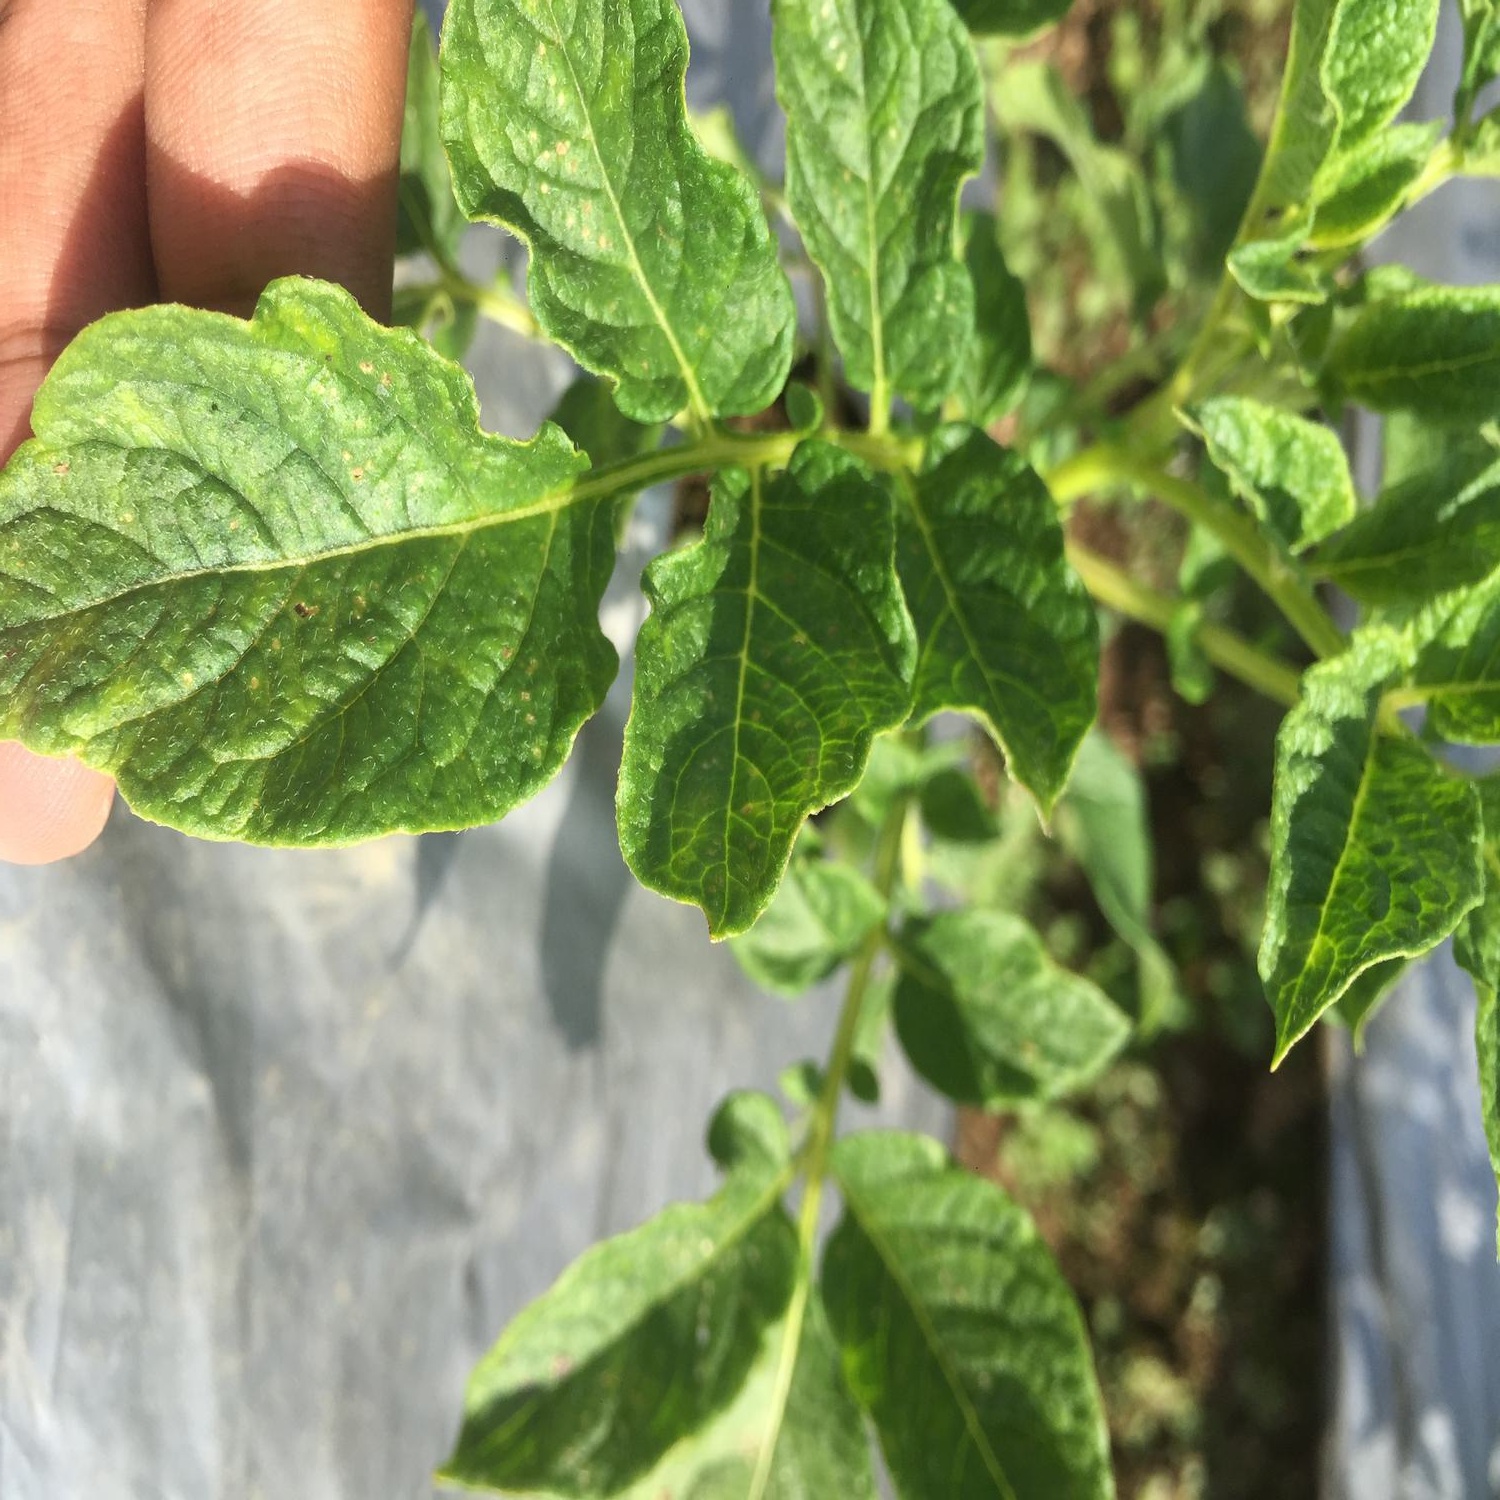
Etiqueta: Virus